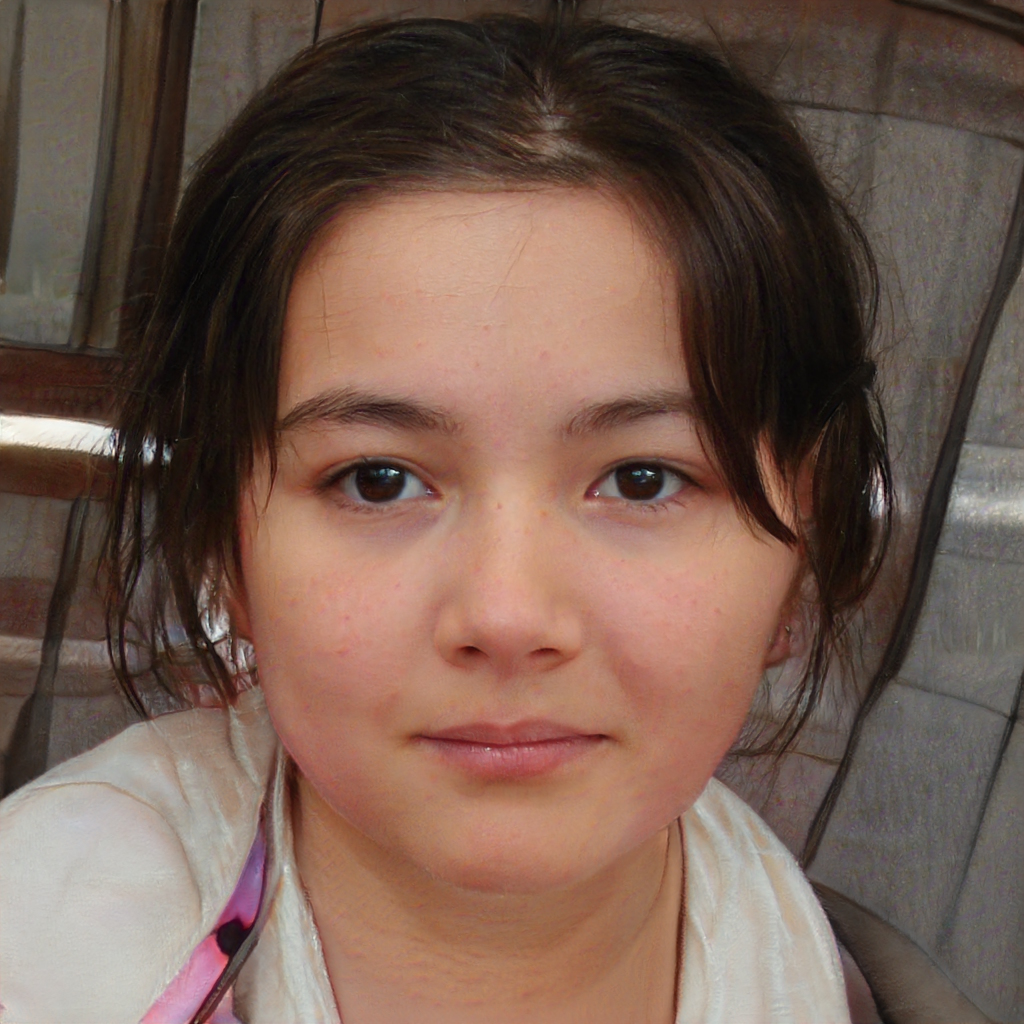
Label: Colored